Hasan Abu Al-Huda

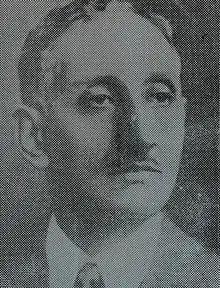

Hasan Khaled Abu Al-Huda (1871 – 1937) was a Jordanian politician and statesman who served as the 4th Prime Minister of Transjordan twice in 1923–24 and 1926–1931. He was Minister of Finance from 1924 to 1926.